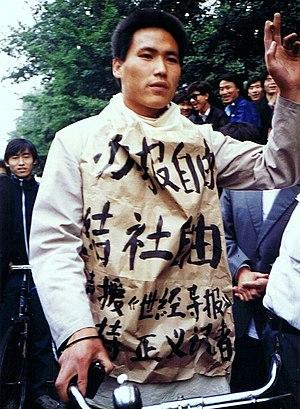
Pu Zhiqiang, né le 17 janvier 1965 à Tangshan, est un avocat défenseur des droits de l'homme chinois, connu pour avoir défendu Ai Weiwei.
Les manifestations de Tian'anmen se déroulent entre le 15 avril 1989 et le 4 juin 1989 sur la place Tian'anmen à Pékin, la capitale de la république populaire de Chine. Elles se concluent par une vague de répression, parfois englobée sous l'expression de massacre de la place Tian'anmen. Cet événement politique, le plus important de l'après-révolution culturelle, prit la forme d’un mouvement d'étudiants, d'intellectuels et d'ouvriers chinois, qui dénoncent la corruption et demandent des réformes politiques et démocratiques. La contestation s'étend à la plupart des grandes villes, comme Shanghai, et aboutit à Pékin à une série de grandes manifestations et de grèves de la faim organisées sur la place Tian'anmen. Après plusieurs tentatives de négociation, le gouvernement chinois instaura la loi martiale le 20 mai 1989 et fit intervenir l'armée le 4 juin 1989.
1989 est une année commune commençant un dimanche.
Luo Gan, né à Jinan le 18 juillet 1935, est un ancien membre du Comité permanent du bureau politique du Parti communiste chinois. Il travailla comme ingénieur en République démocratique allemande.